Geminaria (fly)

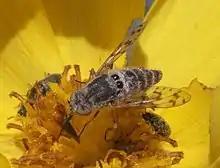
"Geminaria canalis", Arizona

As a result of research published in 2019, this genus was transferred from the subfamily Bombyliinae to Lordotinae.